Anuradhapura kingdom

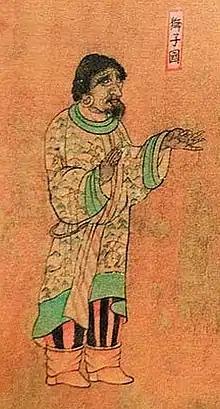
Ambassador from Sri Lanka (獅子國 "Shiziguo") to China (Liang dynasty), "Wanghuitu" (王会图), circa 650 CE

The country was invaded again in 103 BC by Five Dravidian chiefs, Pulahatta, Bahiya, Panya Mara, Pilaya Mara and Dathika, who ruled until 89 BC when they were defeated by Valagamba. Another invasion occurred in 433, and the country fell under the control of six rulers from South India. These were Pandu, Parinda, Khudda Parinda, Tiritara, Dathiya and Pithiya, who was defeated by Dhathusena who regained power in 459. More invasions and raids from South India occurred during the reigns of Sena I (833–853) and Udaya III (935–938). The final invasion during the Anuradhapura kingdom, which ended the kingdom and left the country under the rule of the Cholas, took place during the reign of Mahinda V.